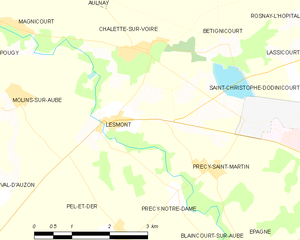
Carte des communes françaises: Lesmont